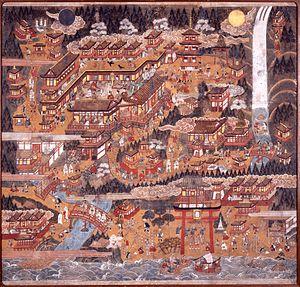
Meisho-e désigne des peintures japonaises de « vues célèbres » de l’archipel. Influencé par la Chine, ce thème devient important au Japon à l’époque médiévale et perdure entre les XVIᵉ et XIXᵉ siècles dans la peinture décorative de l'époque Momoyama, l'école Rinpa et l’ukiyo-e, ensuite. Si les vues célèbres sont centrées sur les paysages de l’archipel, les motifs sont en réalité plus variés et peuvent s’intéresser à mettre en scène la vie quotidienne du peuple ou les pratiques religieuses.